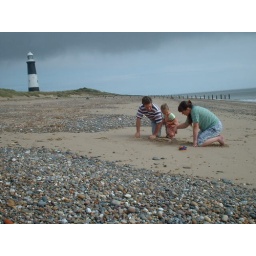
on the beach at Spurn Point - the lighthouse lean is almost as good as the tower in Pisa